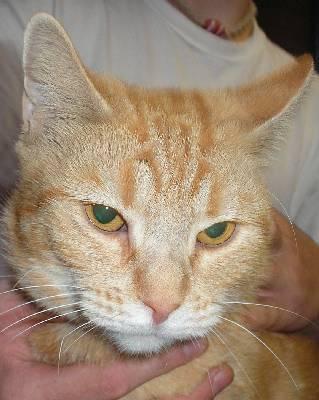
cat